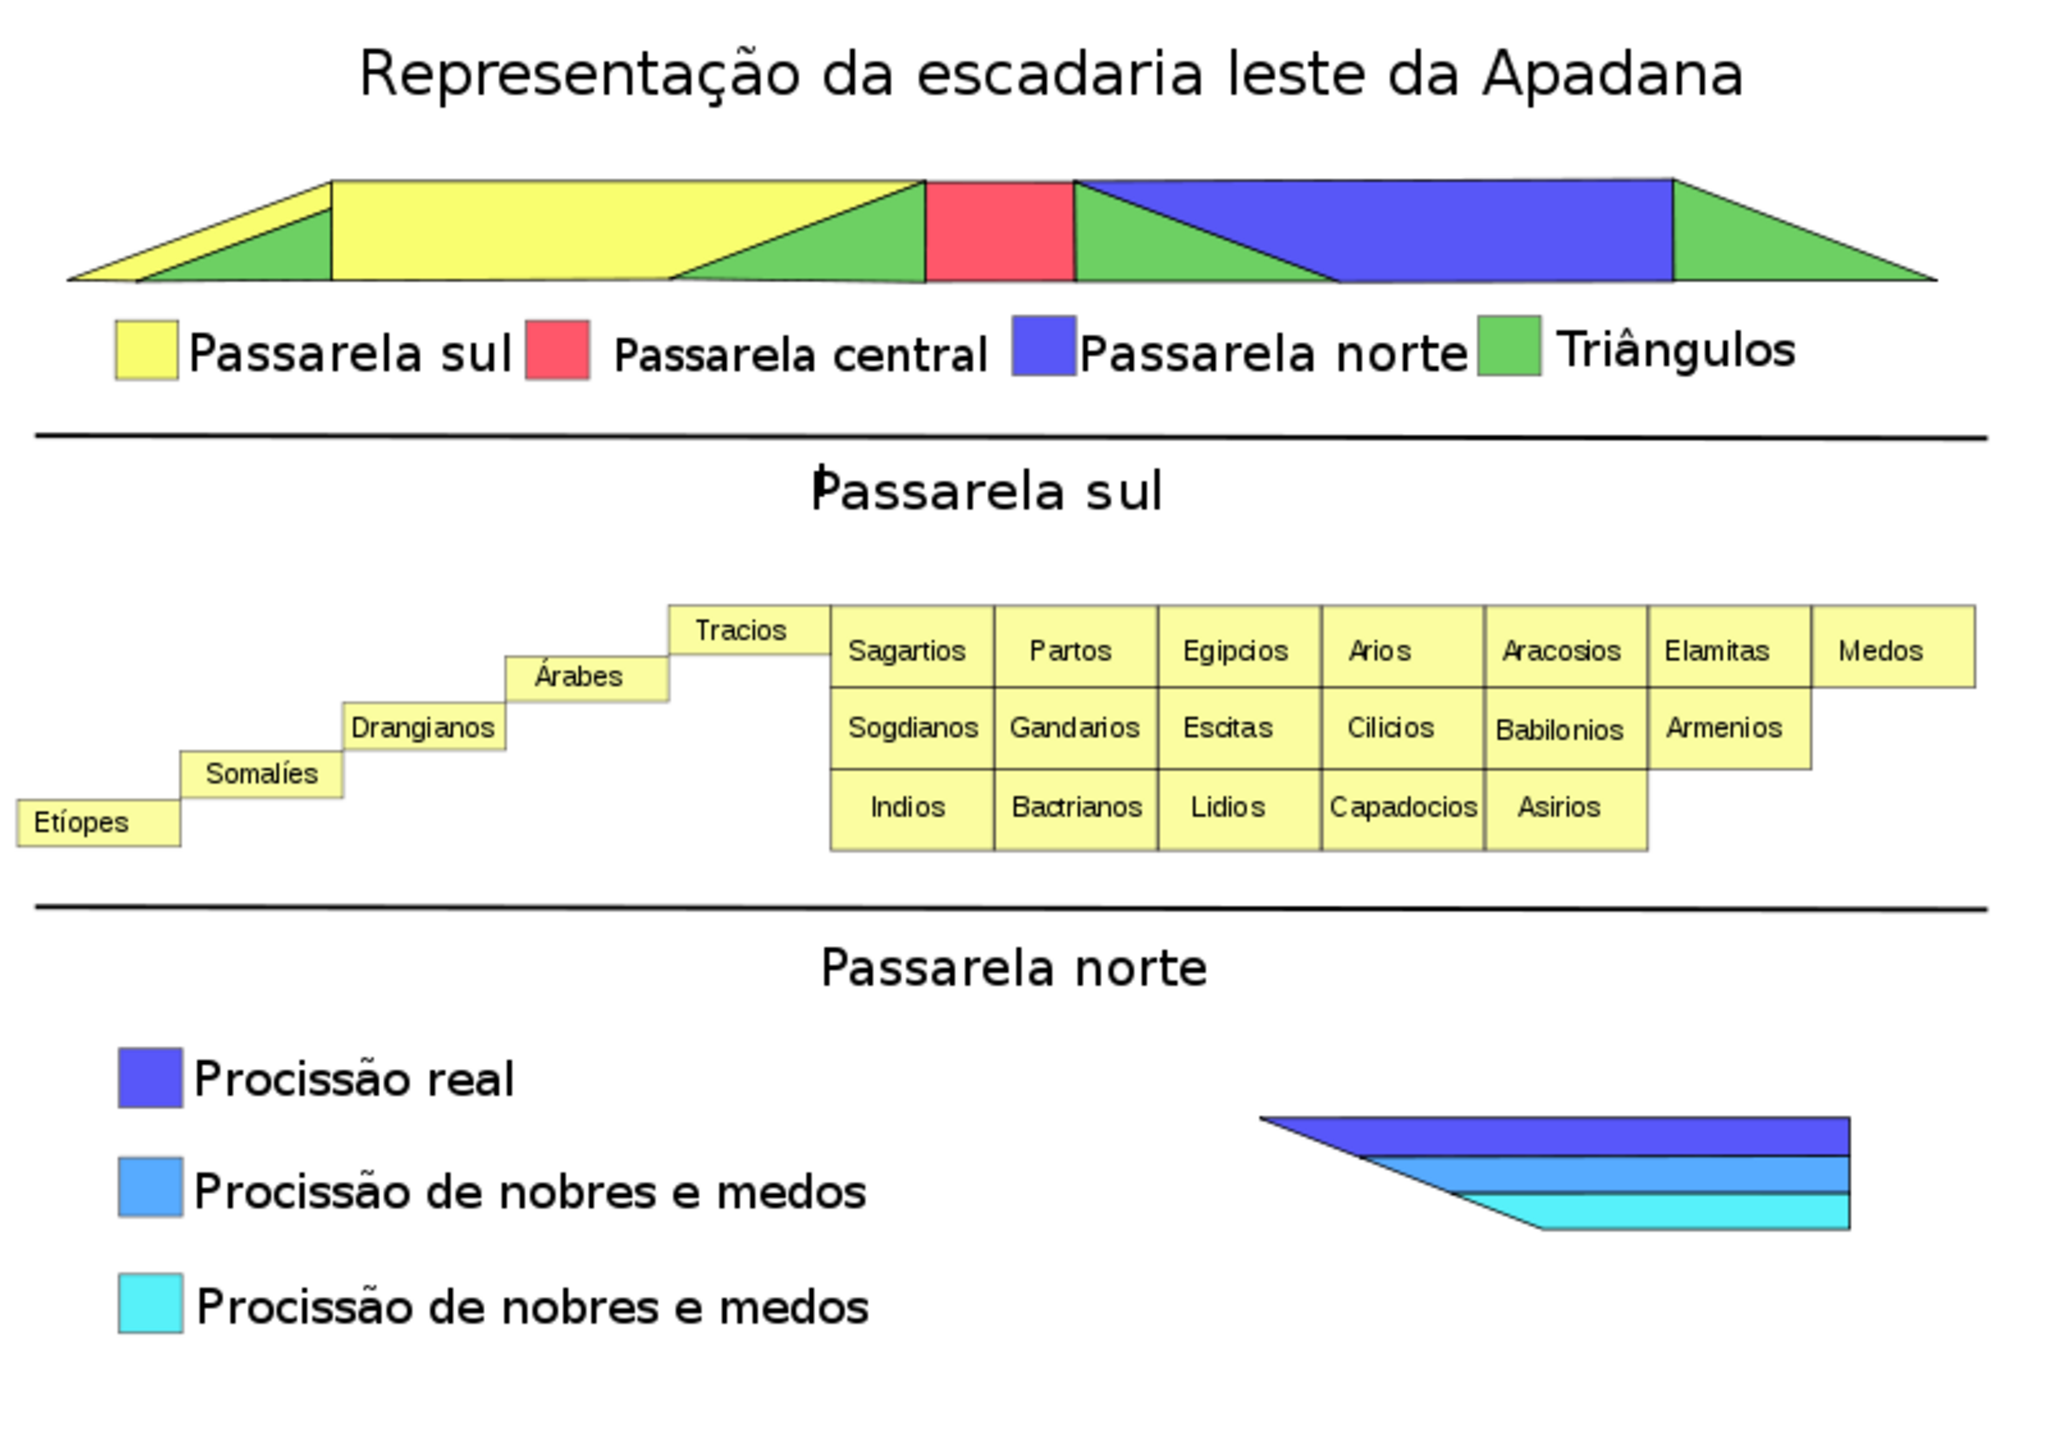
Title: Schema apadana-stairs-pt
Description: Sheme of the Eastern Stairway, Apadana palace, Persepolis Iran. portuguese legend
Date: 2016-10-04
Categories: Self-published work, Apadana eastern stairs